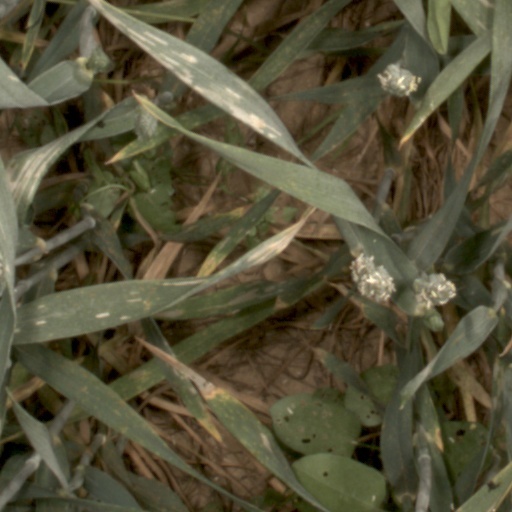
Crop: wheat